Battersea Bridge

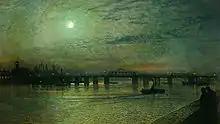
"Battersea Bridge", John Atkinson Grimshaw (1885)

Whistler's "Nocturne" series achieved notoriety in 1877, when influential critic John Ruskin visited an exhibition of the series at the Grosvenor Gallery. He wrote of the painting "Nocturne in Black and Gold – The Falling Rocket", that Whistler was "asking two hundred guineas for flinging a pot of paint in the public's face". Whistler sued for libel, the case reaching the courts in 1878. The judge in the case caused laughter in the court when, referring to "Nocturne: Blue and Gold – Old Battersea Bridge", he asked Whistler "Which part of the picture is the bridge?"; the case ended with Whistler awarded token damages of one farthing.